Chibo

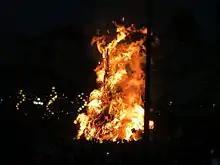
Chibo engulfed in flame during Demera (Meskel's eve) celebration, 2013

A chibo (or chebo) is a torch used in the Ethiopian Orthodox ceremonies of Buhe, Meskel, and Enkutatash (the Ethiopian New Year). "Chibo" is Amharic for "bundle of sticks tied together." Chibo represents the following period of sunny days, from the previous seasons of rain and clouds.